Loudspeaker (2009 film)

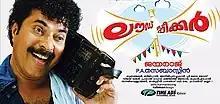
Theatrical release poster

Loudspeaker is a 2009 Indian Malayalam-language tragicomedy drama film produced, written, and directed by Jayaraj, starring Mammootty, Sasi Kumar, Gracy Singh, Jagathy Sreekumar, Cochin Hanifa, Saleem Kumar, and KPAC Lalitha.